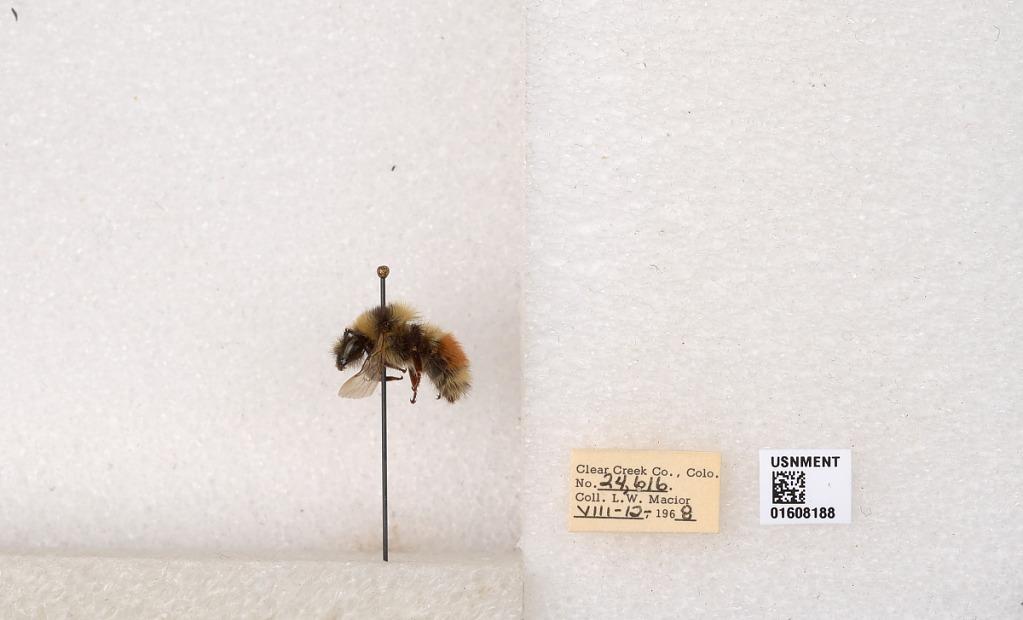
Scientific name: Bombus (Pyrobombus) sylvicola Kirby
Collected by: L. Macior
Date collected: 1968-8-12
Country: United States
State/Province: Colorado
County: Clear Creek
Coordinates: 39.6891, -105.644